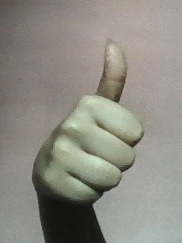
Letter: aleff